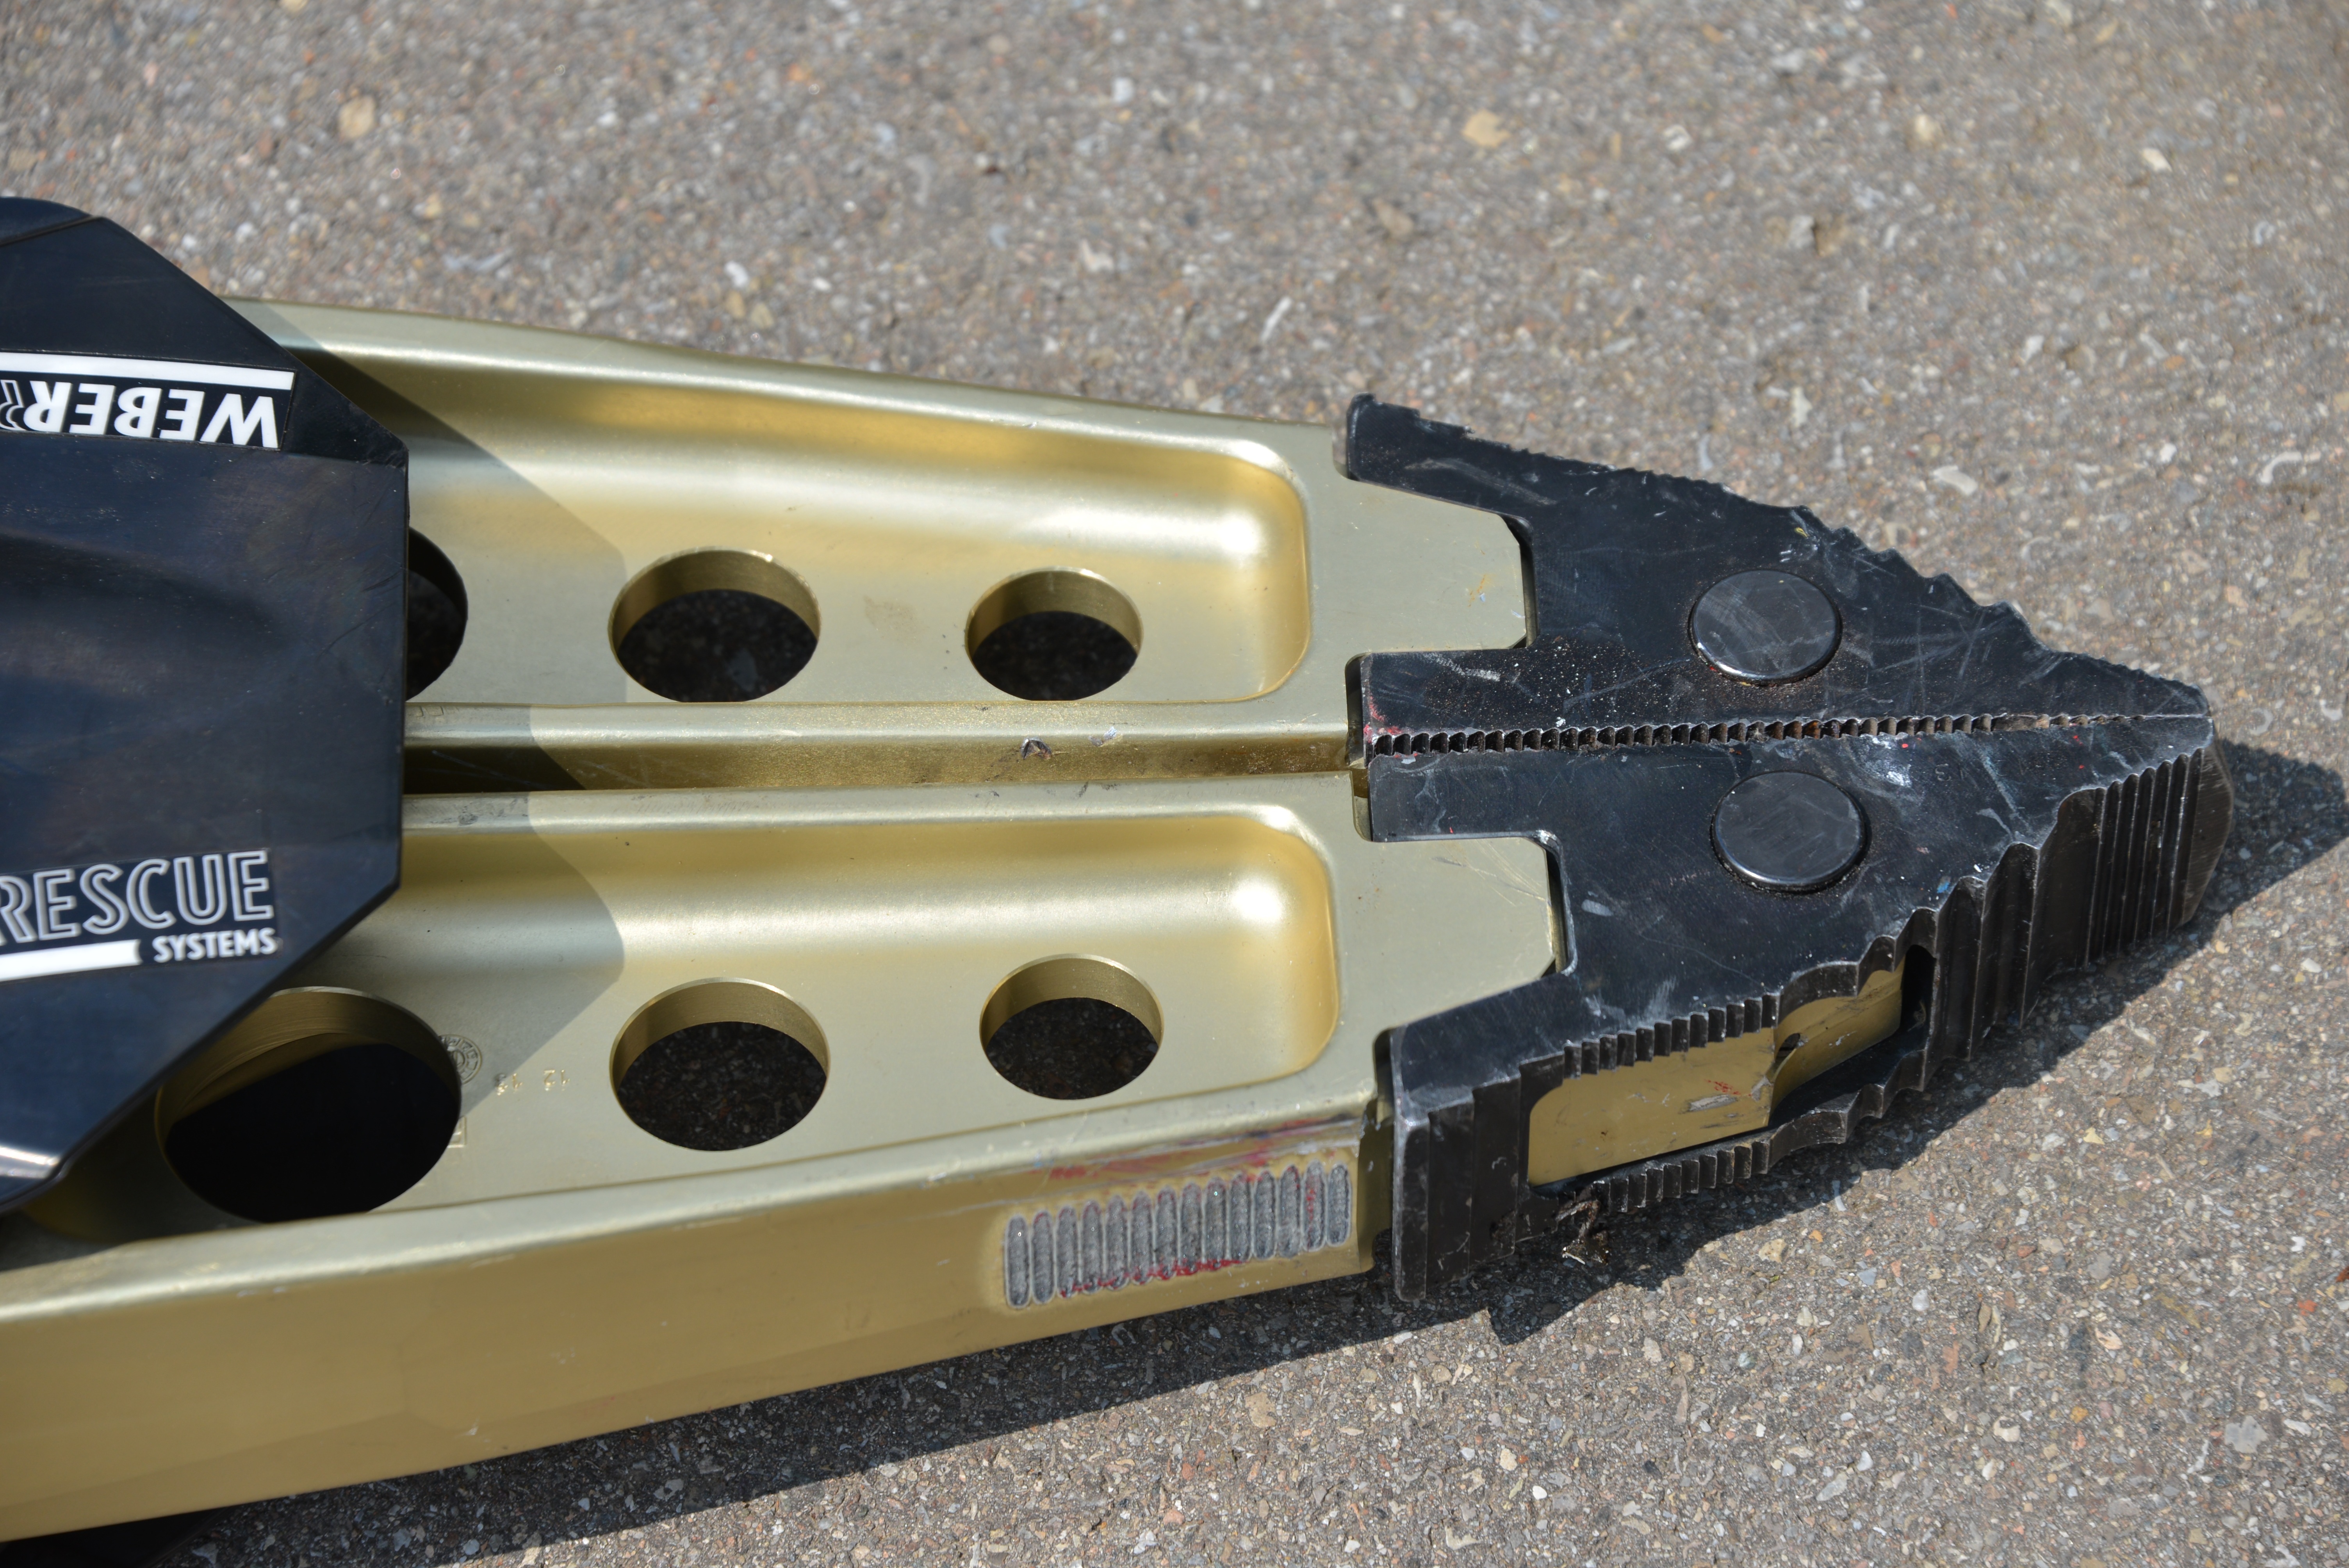
fire, weapon, bumper, help, gun, pliers, emergency, scissors, firearm, trigger, gun barrel, automotive exterior, gun accessory, fire tongs, fire scissors